Appulse

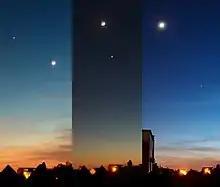
The Moon and Venus in the evening sky on three consecutive days. The centre image shows an appulse between the two objects.

Appulse is the least apparent distance between one celestial object and another, as seen from a third body during a given period. Appulse is seen in the apparent motion typical of two planets together in the sky, or of the Moon to a star or planet while the Moon orbits Earth, as seen from Earth. An appulse is an apparent phenomenon caused by perspective only; the two objects involved are not near in physical space.